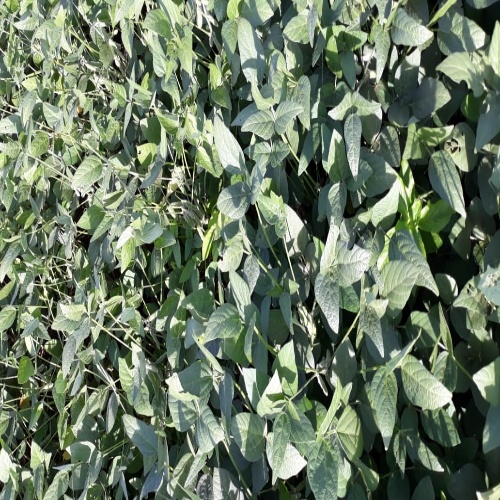
Label: Caterpillar